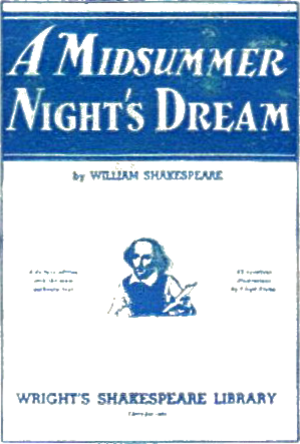
La Folie de Titania est une huile sur toile, réalisée en 1897, par l'artiste toulousain Paul Gervais qui exposa au Salon, à partir de 1880. Elle est conservée et exposée au Musée des Augustins de Toulouse. C'est une œuvre de grand format, aux tons apaisants et enchanteurs, et dont le sujet peut surprendre, au premier abord, si la référence au Songe d'une nuit d'été de William Shakespeare n'est pas connue.